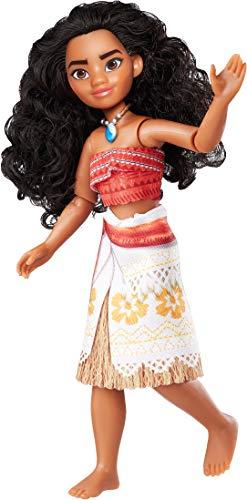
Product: Disney Moana of Oceania Adventure Doll
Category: Toys & Games | Dolls & Accessories | Dolls
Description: Introducing Moana of Oceania.
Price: $12.49
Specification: ProductDimensions:2x6x14inches|ItemWeight:7.5ounces|ShippingWeight:6.4ounces(Viewshippingratesandpolicies)|DomesticShipping:ItemcanbeshippedwithinU.S.|InternationalShipping:ThisitemcanbeshippedtoselectcountriesoutsideoftheU.S.LearnMore|ASIN:B01BSKD5DE|Itemmodelnumber:B8293|Manufacturerrecommendedage:3yearsandup